Jorge Barrié

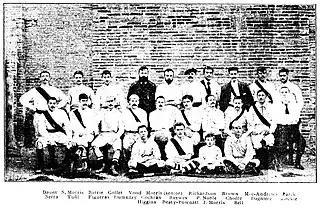
Barrié appears in the oldest image of a football team in Spain. He can be seen standing in the third row, the third from the left, in-between Samuel Morris and the referee Alfredo Collet.

This entity organized the first known football match in the city at Hippodrome of Can Tunis on 25 December 1892. It remains unclear if he played in this match. However, he did play on 12 March 1893, in the historic match between a blue and a red team, starting as a midfielder for the former and scoring the historic winner to seal a 2–1 victory. Barrié appears in what is regarded to be the oldest photograph of a football team in Spain, which depicts these two sides before the match at Can Tunis. He can be seen standing between Samuel Morris and the referee Alfredo Collet. In the picture, the youngest members of the group are seated on the floor in the first row, such as the 13-year-old Miguel Morris and the 18-year-old John Beaty-Pownall, but despite this, the then 19-year-old Barrié appears in the third row alongside Samuel Morris. This was most likely because Morris was a friend of his older brother, Enrique, and in fact, those two went on to found the "Sociedad de Sport Vasco de Barcelona" in 1906.